Bhai Trilochan Singh Panesar

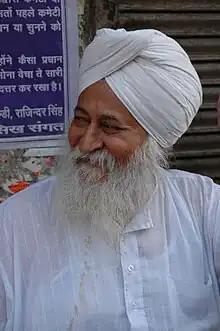
Picture of Bhai Trilochan Singh Panesar also known as Veerji.

Bhai Trilochan Singh Panesar also known as Veerji (18 November 1937 – 19 March 2010) was a social worker in India. He is famously known as Jhaaroo (broom) Wale Veerji as he made it his mission to clean all the major historical Gurdwaras in Delhi. He organised his team of volunteers to prepare food whole day and feed thousands of people through Langar (community kitchen) every morning, in front of Gurudwara Sis Ganj Sahib, Chandni Chowk, Delhi.